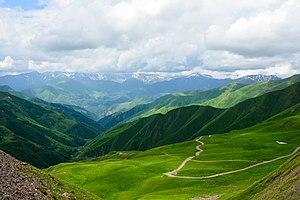
La municipalité de Doucheti est un district de la région de Mtskheta-Mtianeti en Géorgie, dont la ville principale est Doucheti. Au recensement de 2002, il comptait 33 636 habitants.